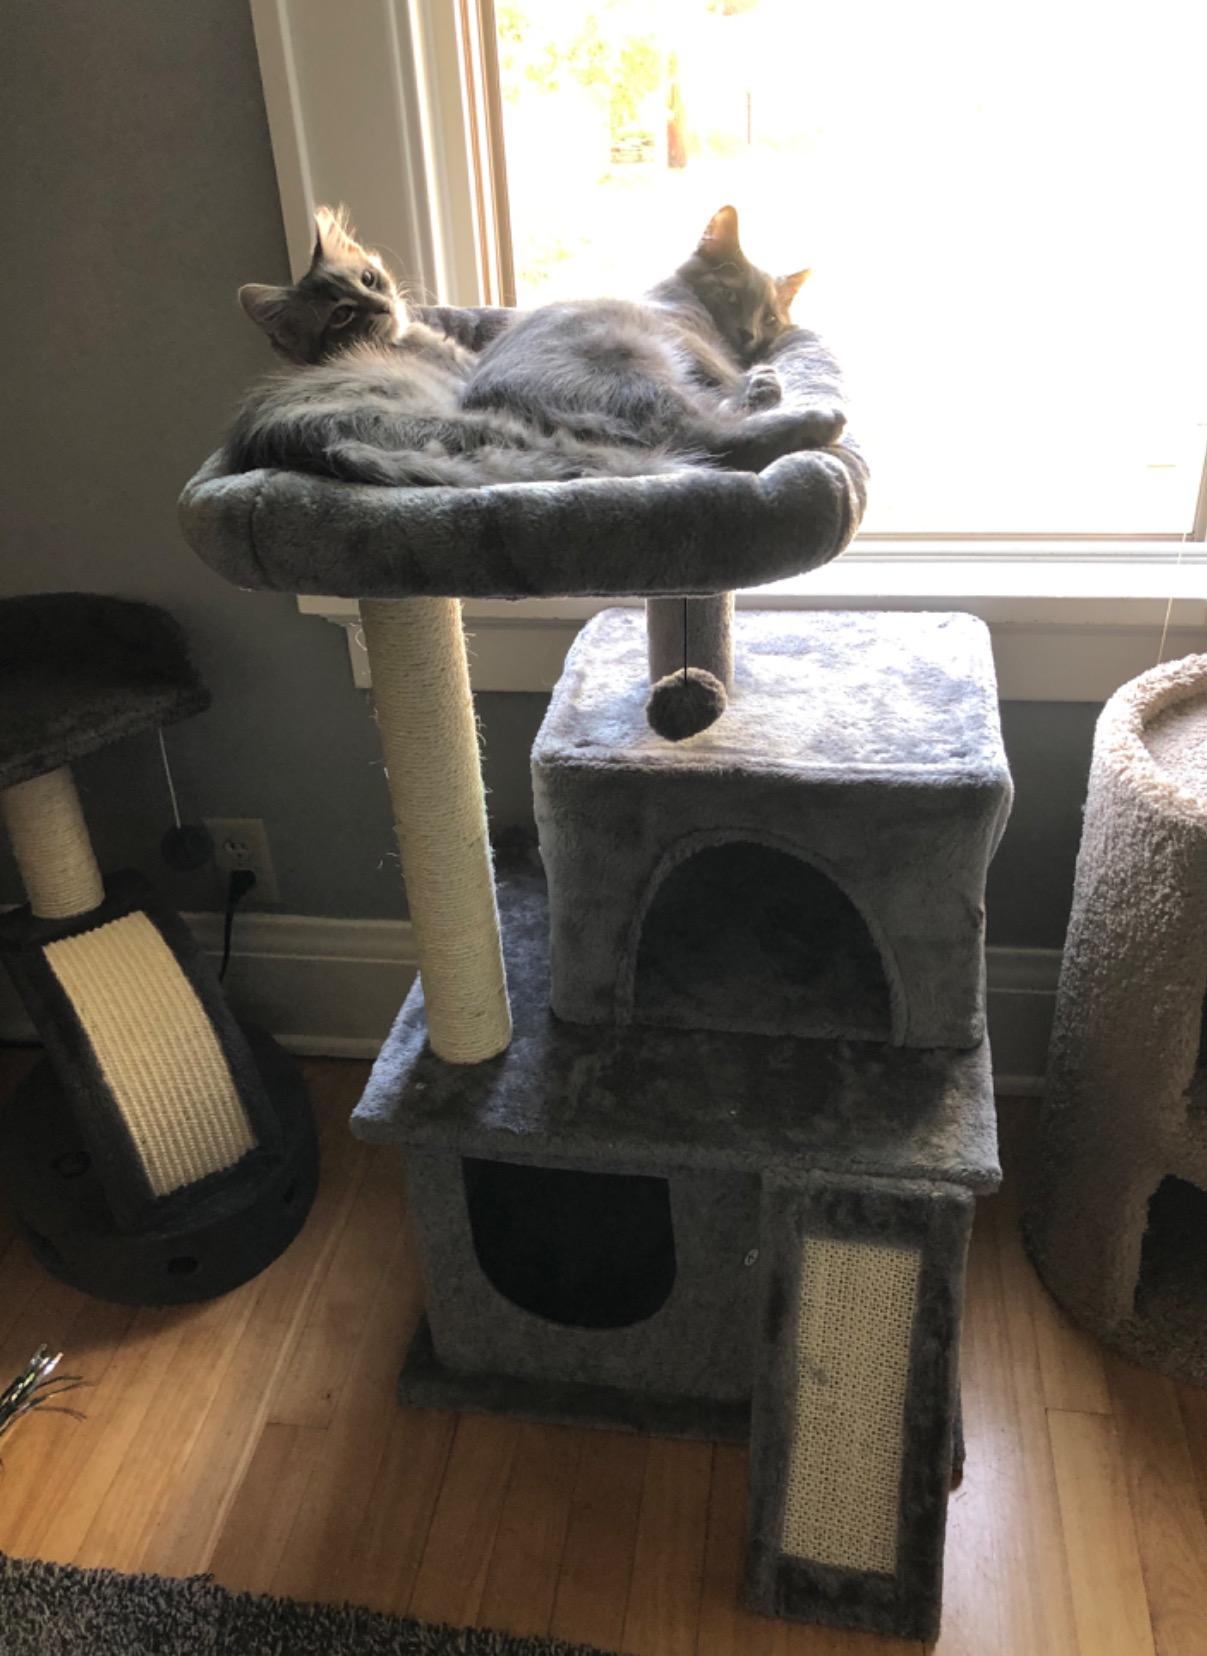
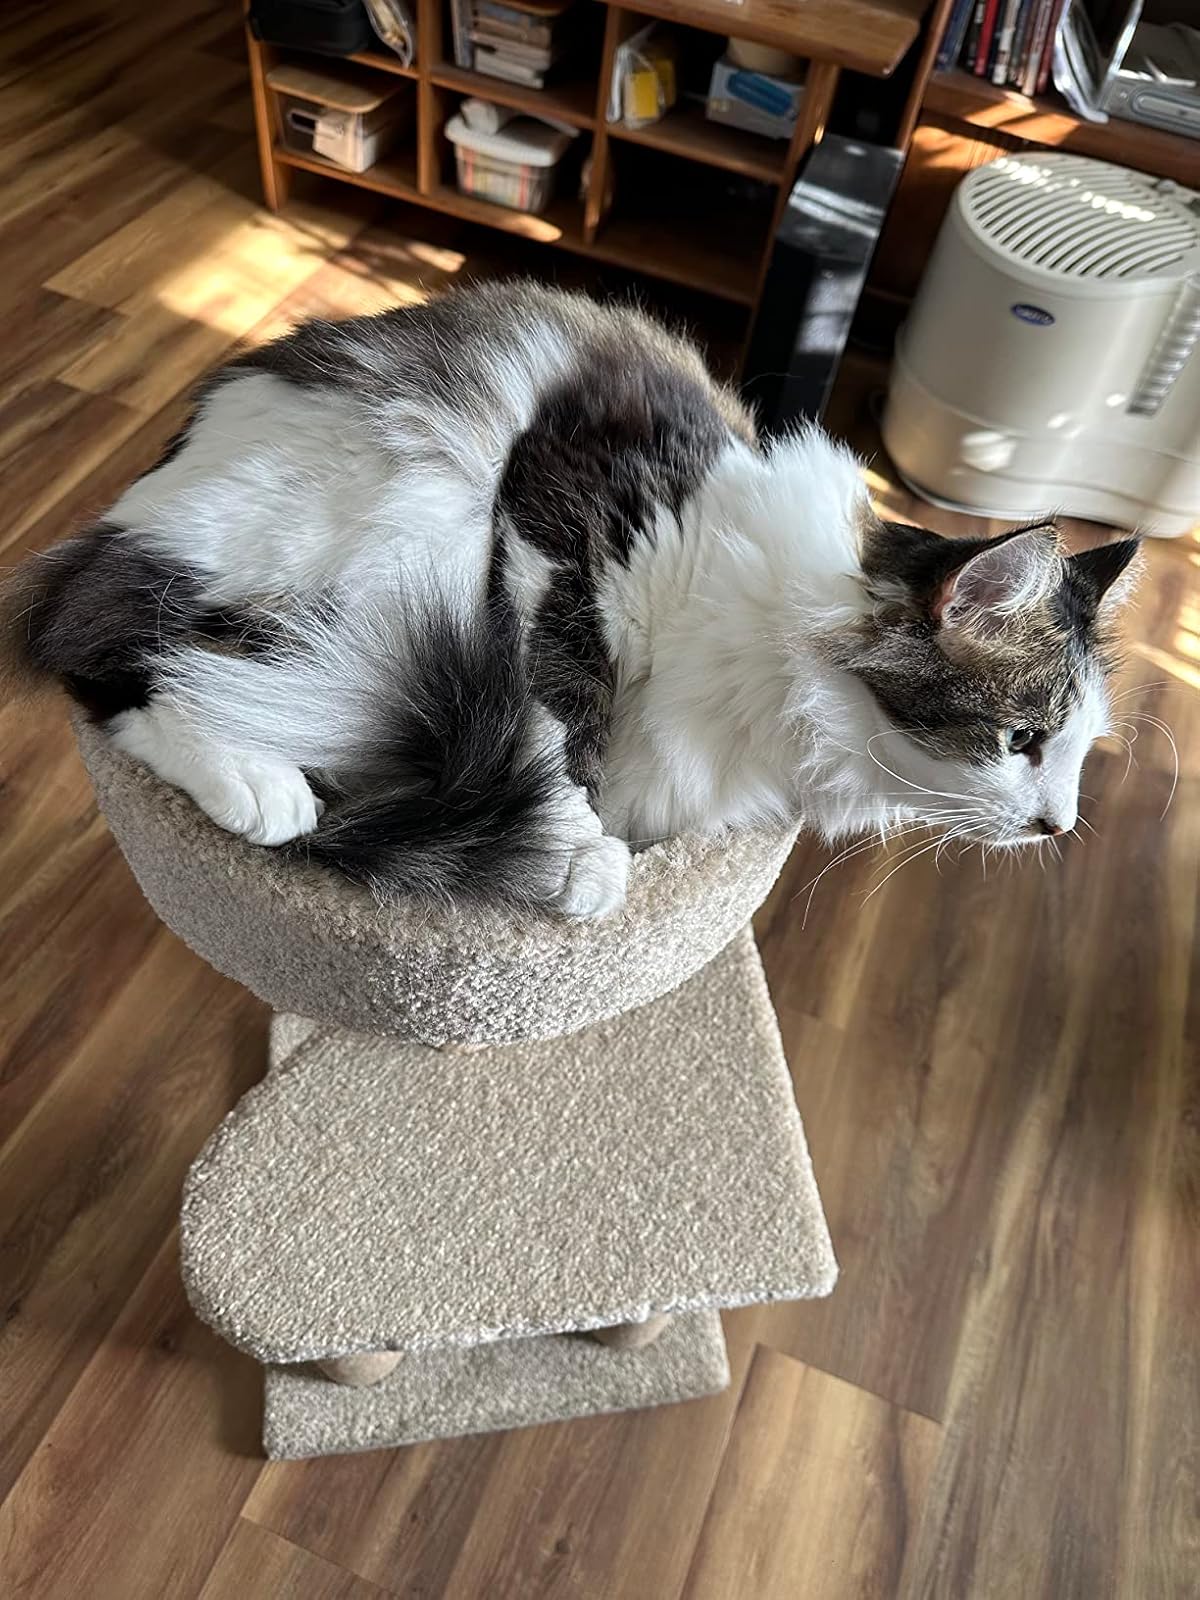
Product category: items_cat tree
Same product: no